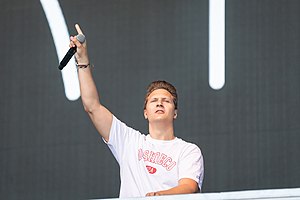
Matoma
Tom Stræte Lagergren på scenen i 2019. Foto: Tore Sætre 13. juli 2019
Tom Stræte Lagergren er en norsk DJ og producer, og går under navnet Matoma. Matoma fik sit gennembrud i 2015 med club-remixet af Old Thing Back fra The Notorious B.I.G. featuring Ja Rule og Ralph Tresvant.